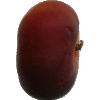
Label: Nectarine Flat 1